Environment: real
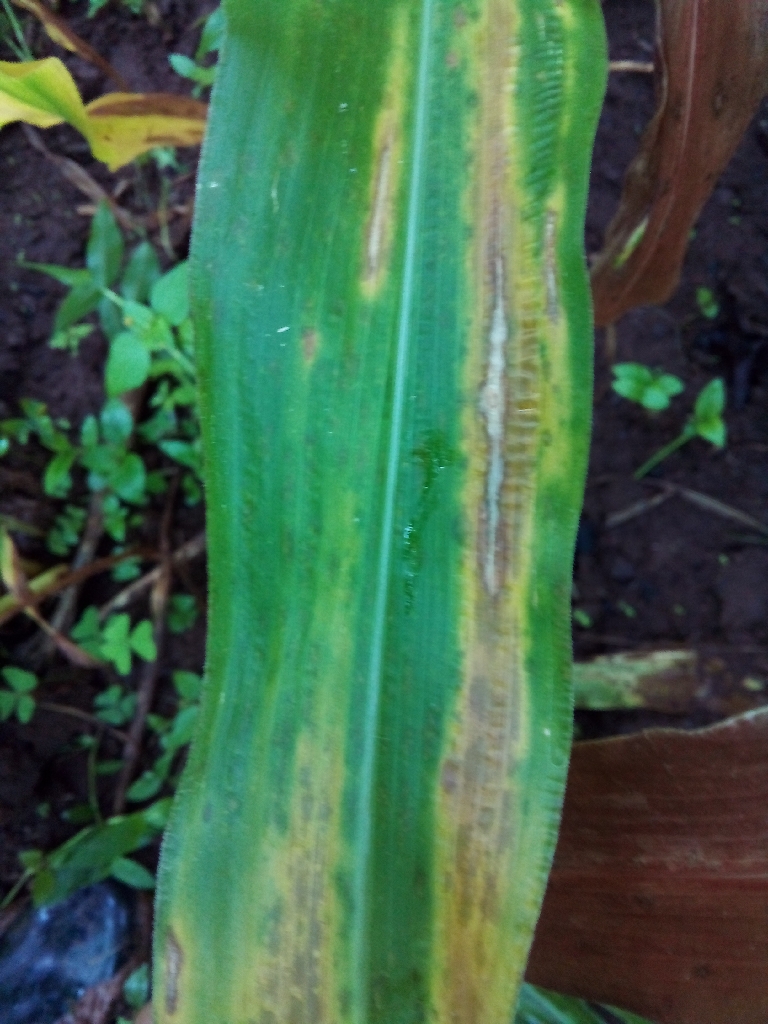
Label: northern_corn_leaf_blight